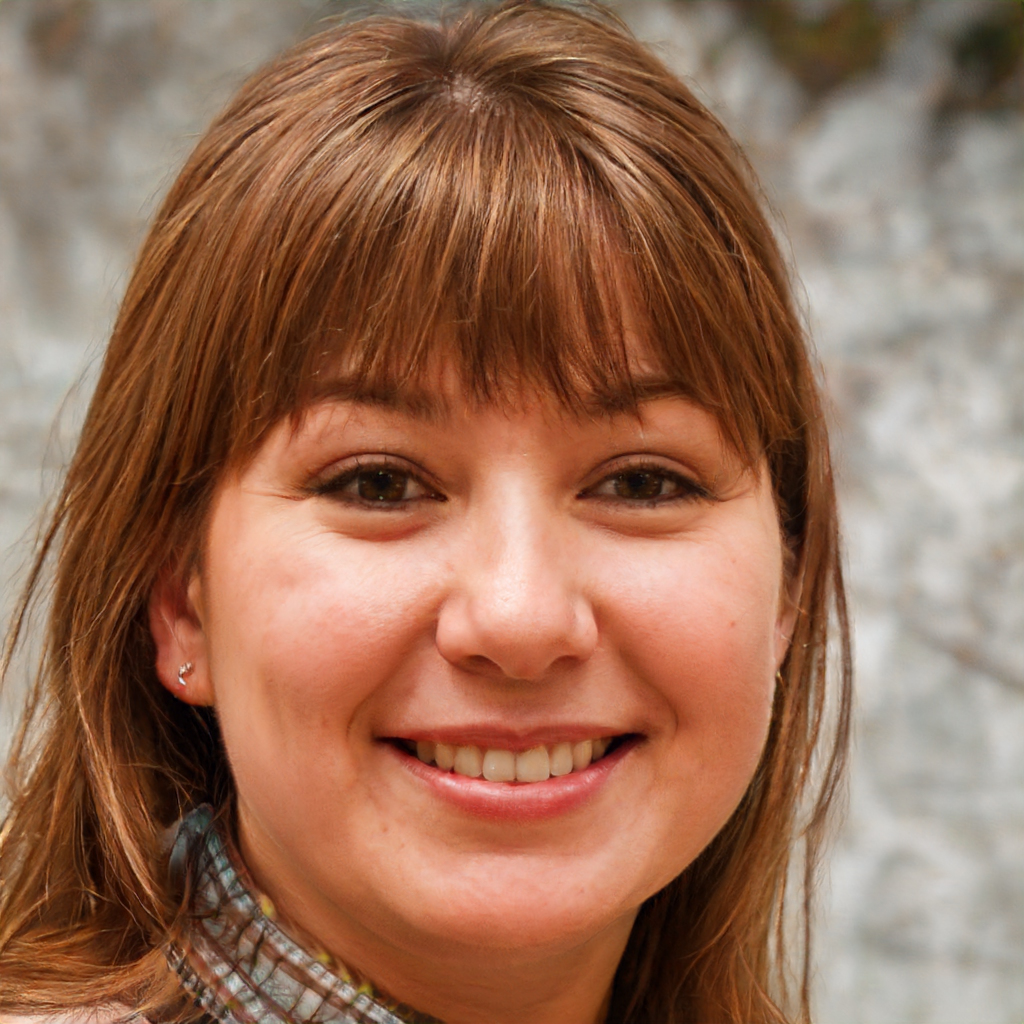
Gender: Female